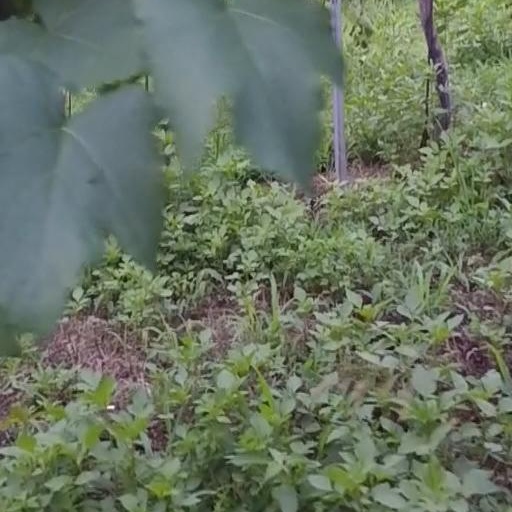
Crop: grape